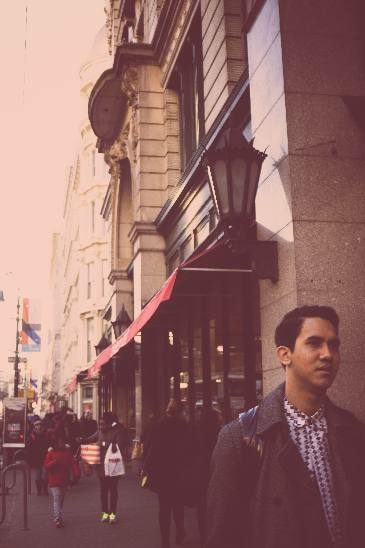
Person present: Yes